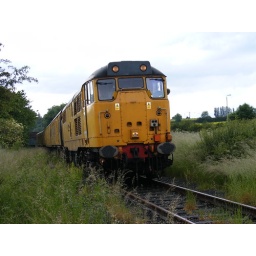
31 602 dave green crosses over the ground frame near asfordby working the 4z11 back to derby